First Baptist Church (Trenton, Florida)

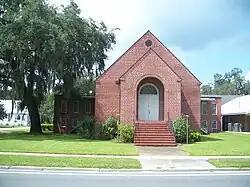
First Baptist Church founded in 1884

The old First Baptist Church, founded in 1884, was a church building that was located on East Wade Street at Northeast 2nd Street in Trenton, Gilchrist County, Florida. It was built with a raised main floor so that its basement could have full size, above ground, windows. The church plant has been expanded behind it to the north and to the east. Today it is no longer the primary building for the active congregation because it was demolished and no longer exists.